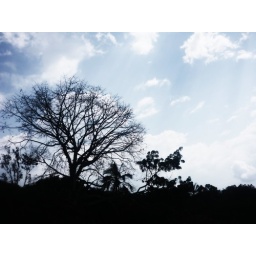
The tree in the sky *-*